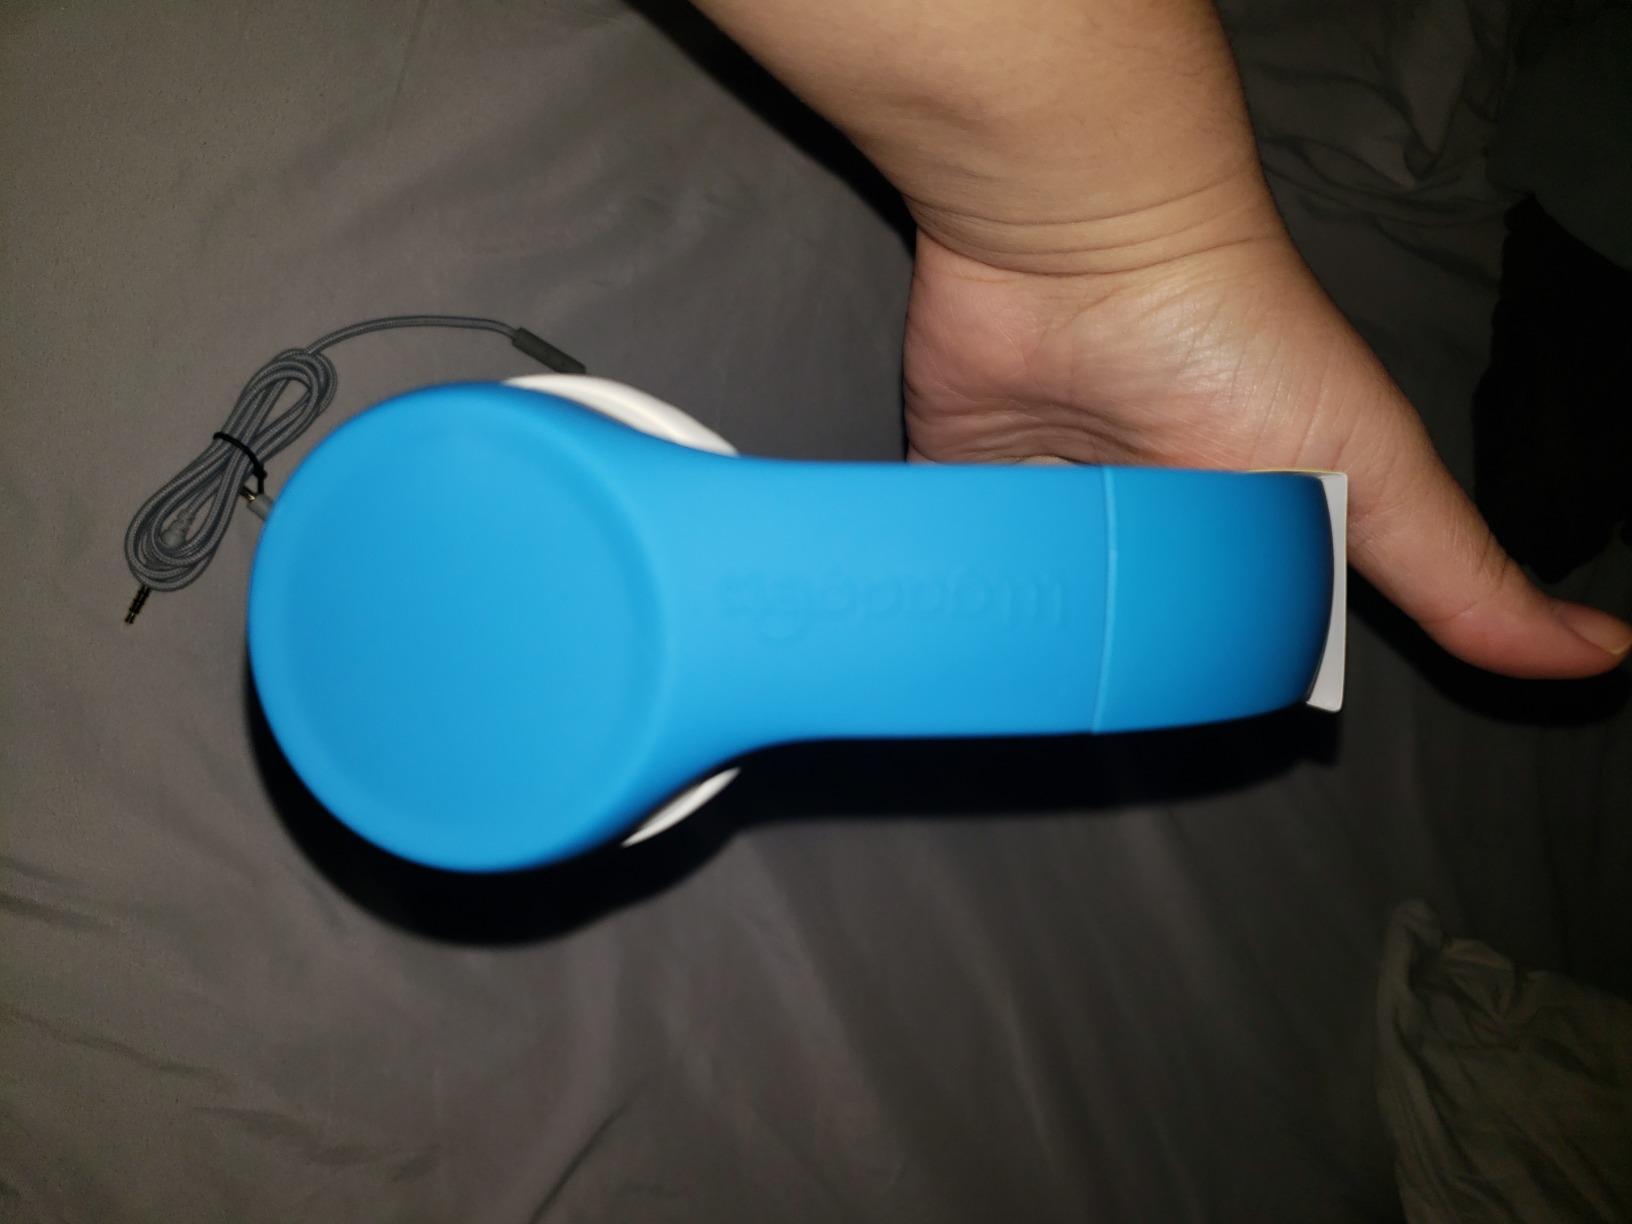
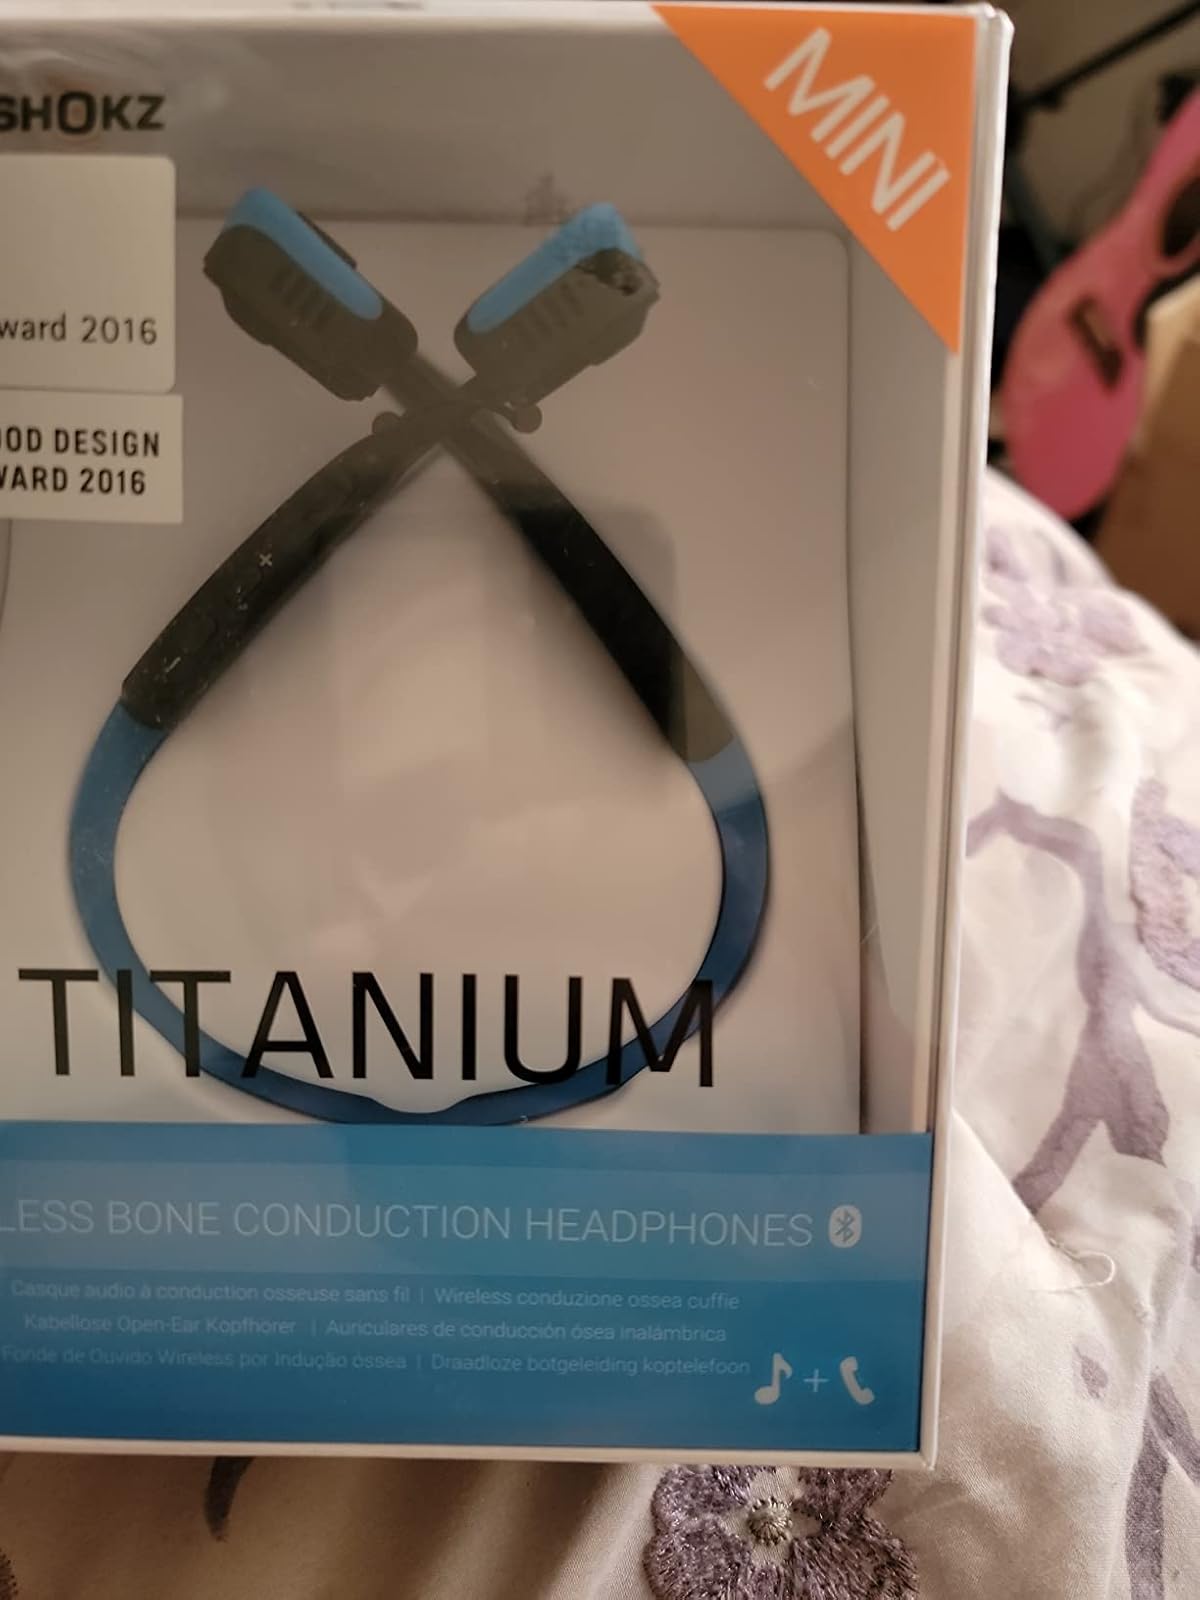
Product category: headphones
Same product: no